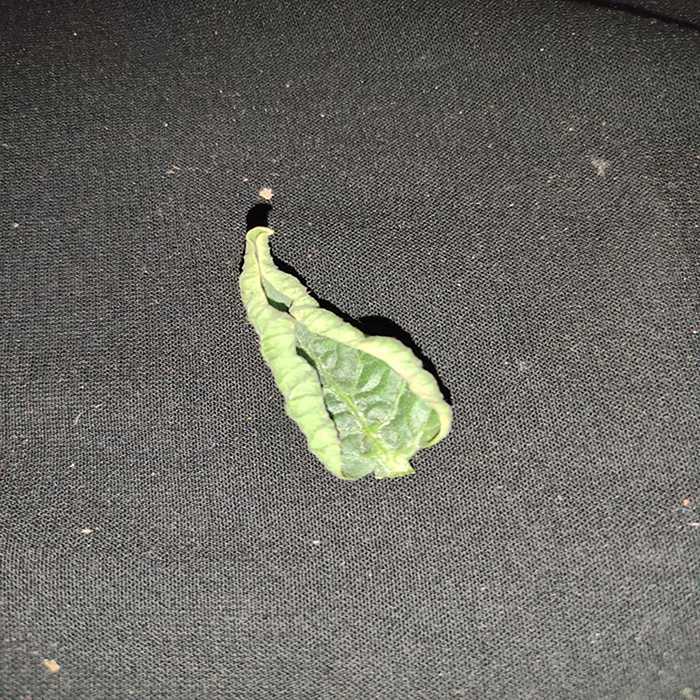
Plant: Tomato
Label: Tomato leaf curl virus